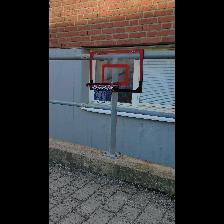
Label: NonHuman